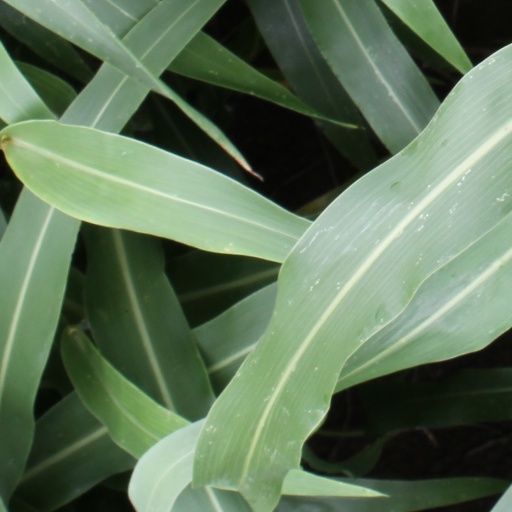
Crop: sorghum